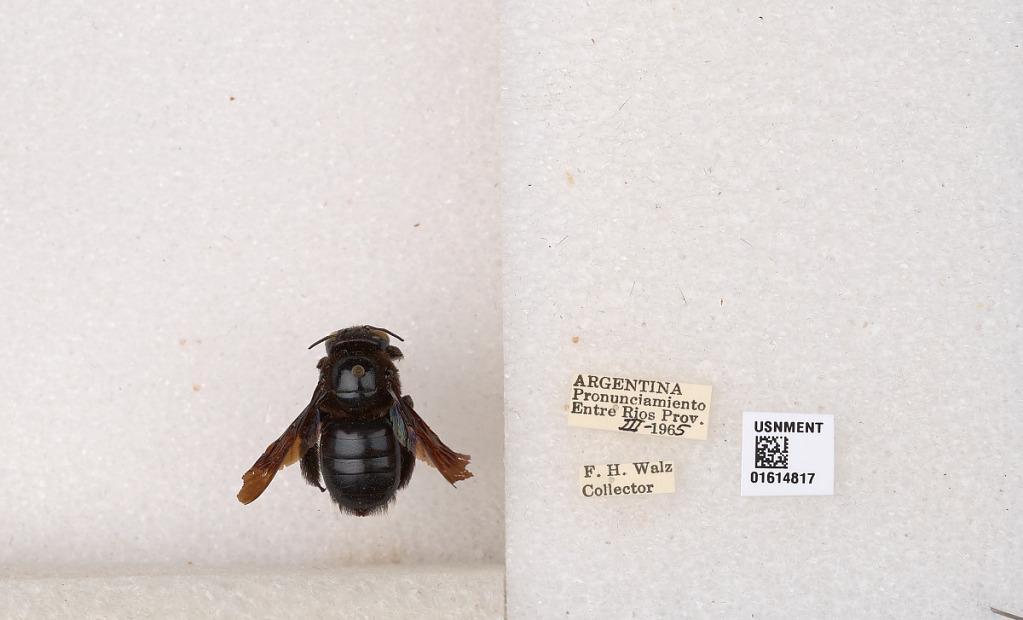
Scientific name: Xylocopa (Schonnherria) macrops Lepeletier
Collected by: F. Walz
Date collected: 1965-3-1
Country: Argentina
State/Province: Entre
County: Uruguay
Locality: Pronunciamiento